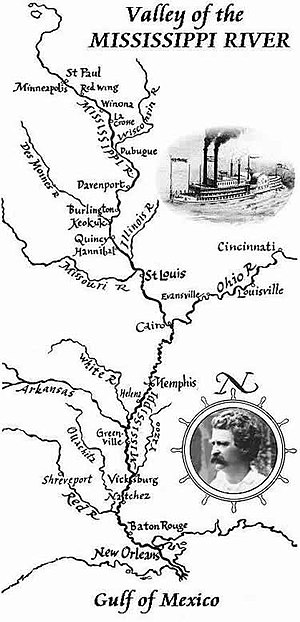
Paa Memphis Station / Analyse / Digtets sted
Tegning fra en fransk Mark Twain-bog fra 1882 med Mississippi, floddamper, Memphis, og bifloderne White og Red River.
Paa Memphis Station er et prosadigt af Johannes V. Jensen og et klassisk digt i dansk litteratur.